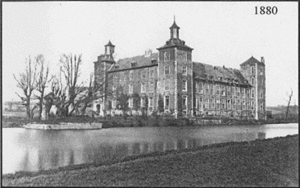
Château de Fraciennes en 1880